PriPara Minna no Akogare Let's Go PriPari

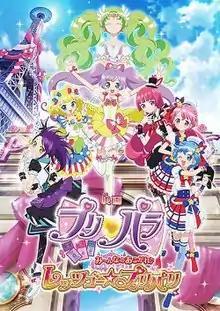
Poster

is a 2016 Japanese animated film directed by Makoto Moriwaki, written by Kazuyuki Fudeyasu and produced by Tatsunoko Production. It is the third film in the film series based on the arcade game and anime television series "PriPara". The film was released in Japan by Avex Pictures on March 12, 2016.